Omaha Police Department

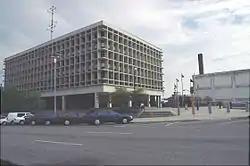
Omaha Police Headquarters

Police Chief Todd Schmaderer has served as Chief of police since 2012. He was appointed by the mayor with approval by the Omaha City Council, as are all Omaha police chiefs. Below the Chief rank, there are five sworn Deputy Chiefs and one non-sworn Deputy Director who are responsible for the Uniform Patrol Bureau, Criminal Investigations Bureau, Police Services Bureau, Executive Services Bureau and the Professional Standards Bureau.